Kenny Britt

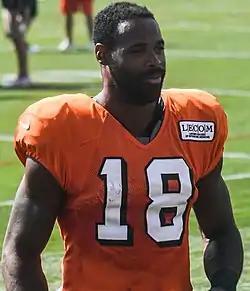
Britt with the Cleveland Browns in 2017

Kenneth Lawrence Britt (born September 19, 1988) is an American former professional football player who was a wide receiver in the National Football League (NFL). He played college football for the Rutgers Scarlet Knights and was selected by the Tennessee Titans with the 30th overall pick in the 2009 NFL draft. He has also played for the St. Louis / LA Rams, Cleveland Browns and New England Patriots.